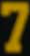
Number: 7